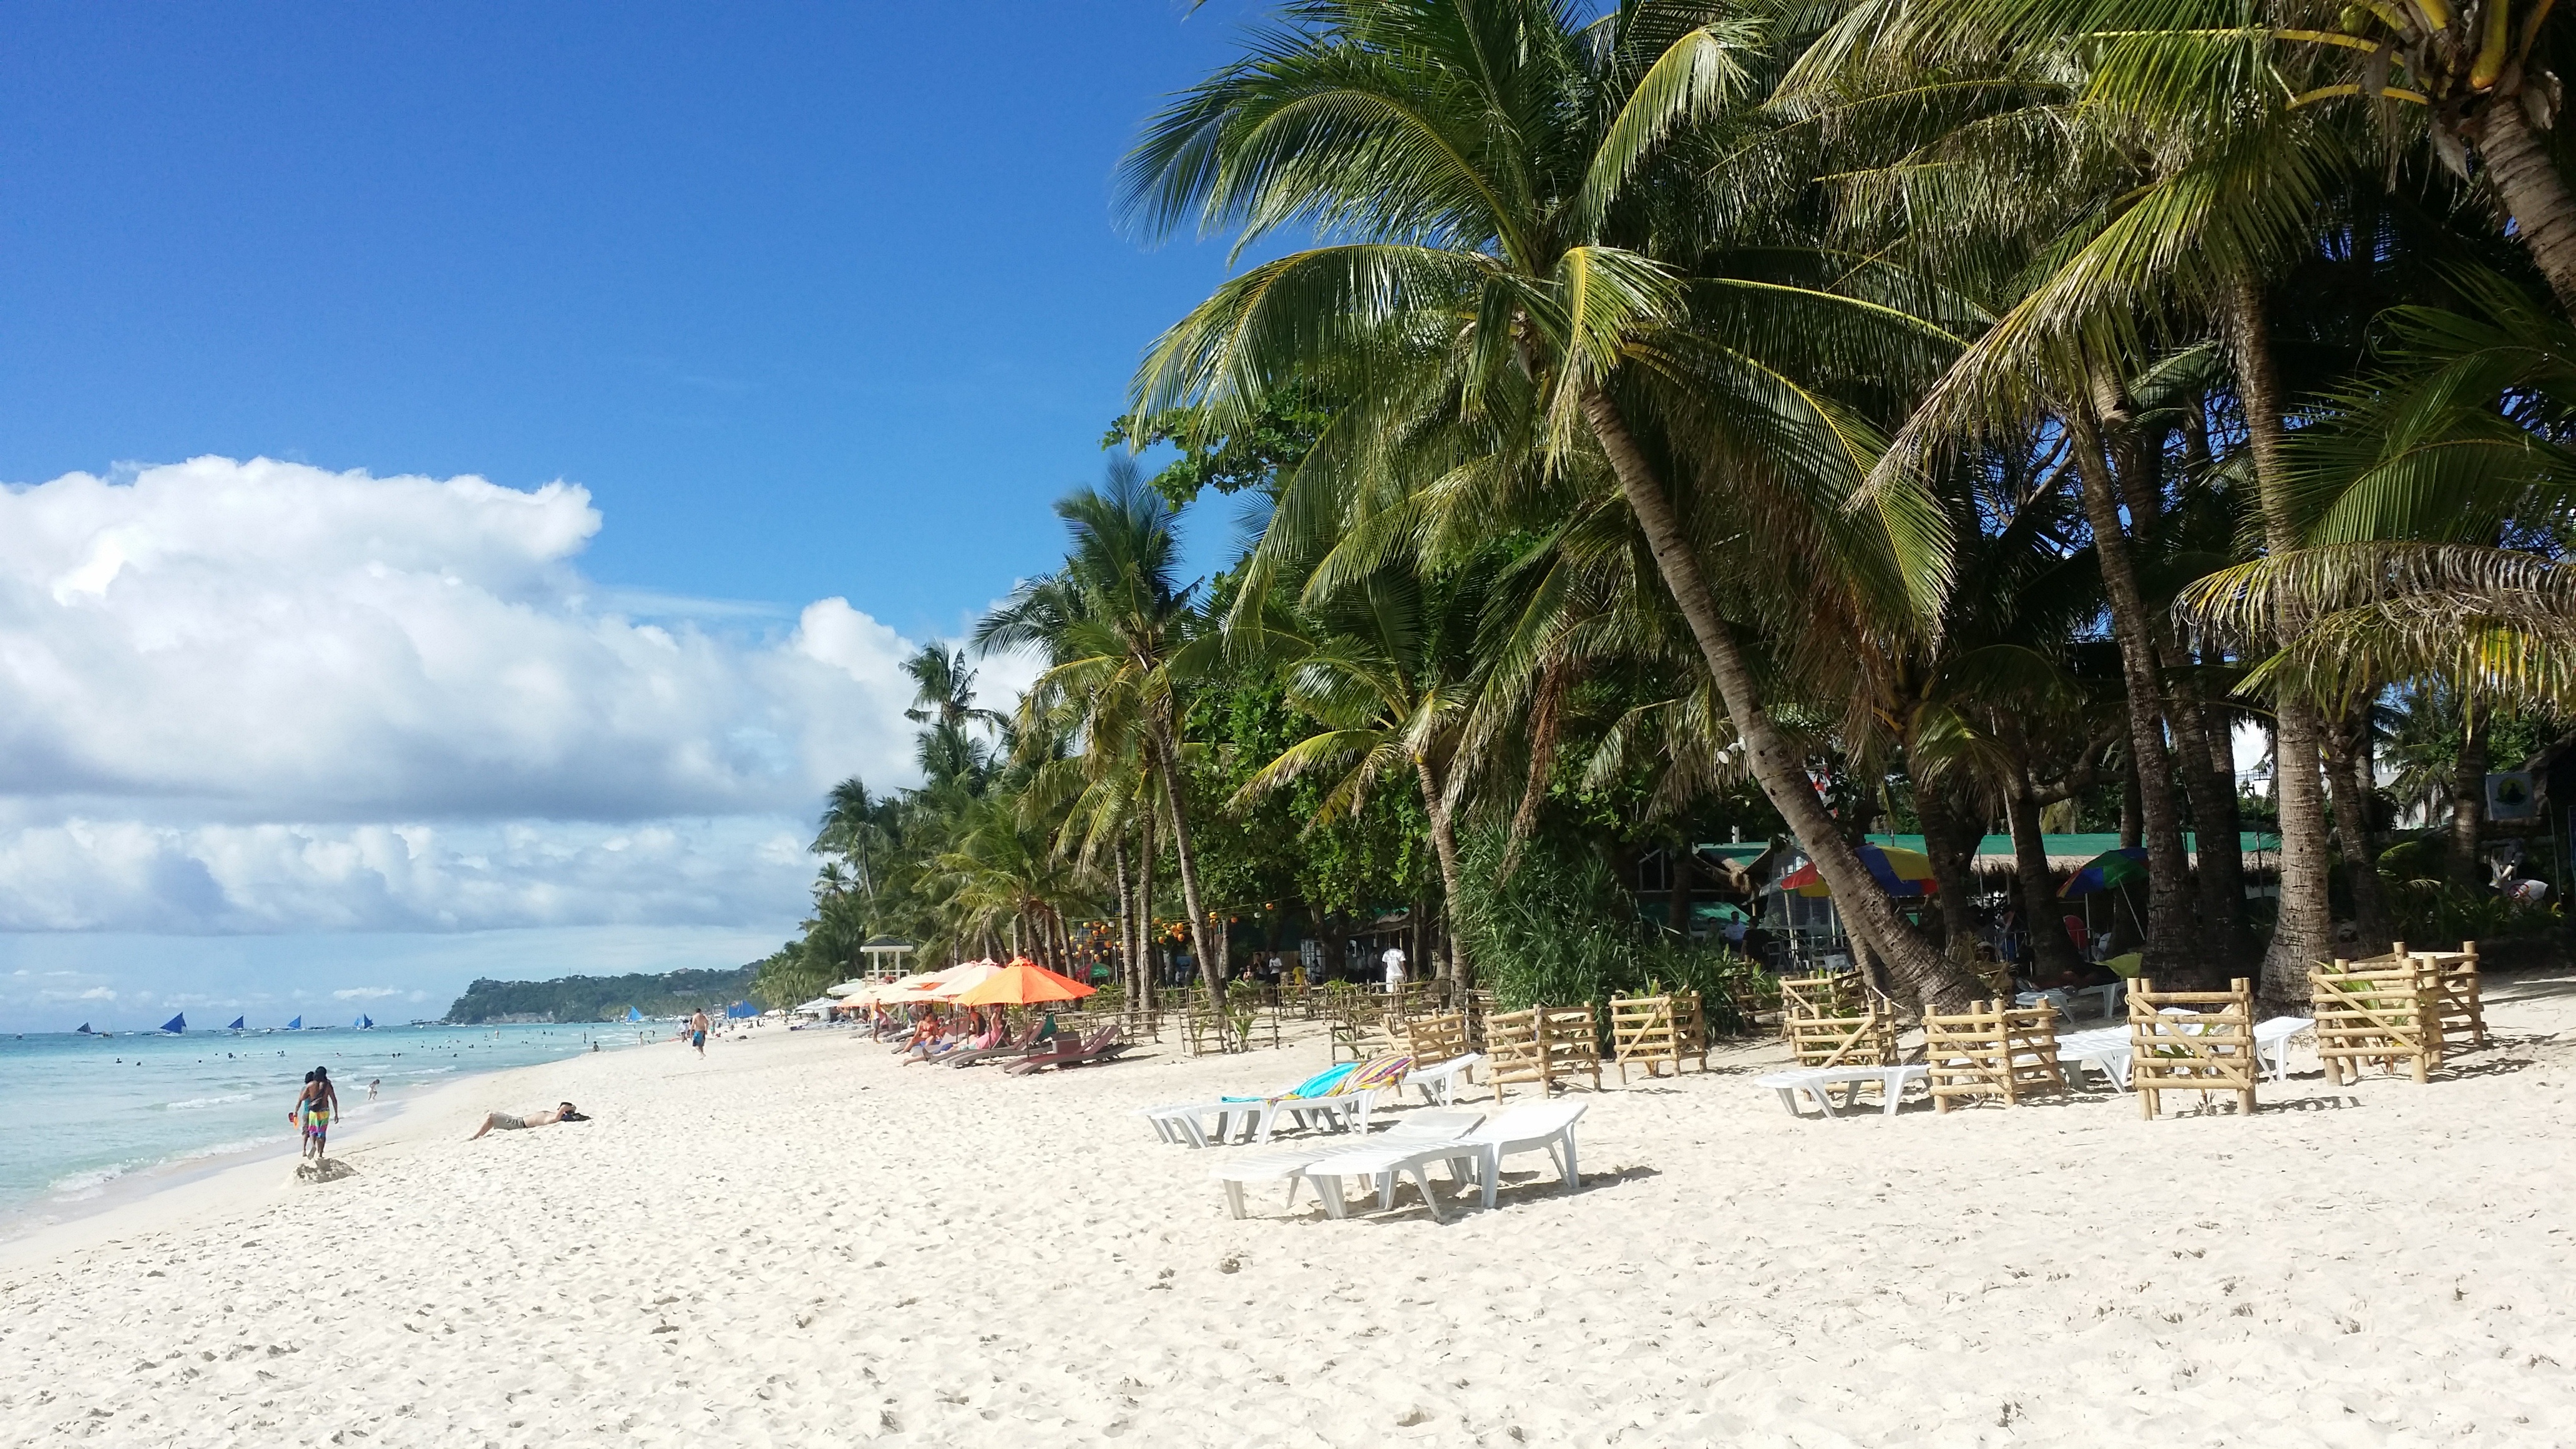
beach, sea, coast, vacation, travel, bay, body of water, resort, caribbean, tropics, recreation area, republic of the philippines, boracay, white beach, arecales